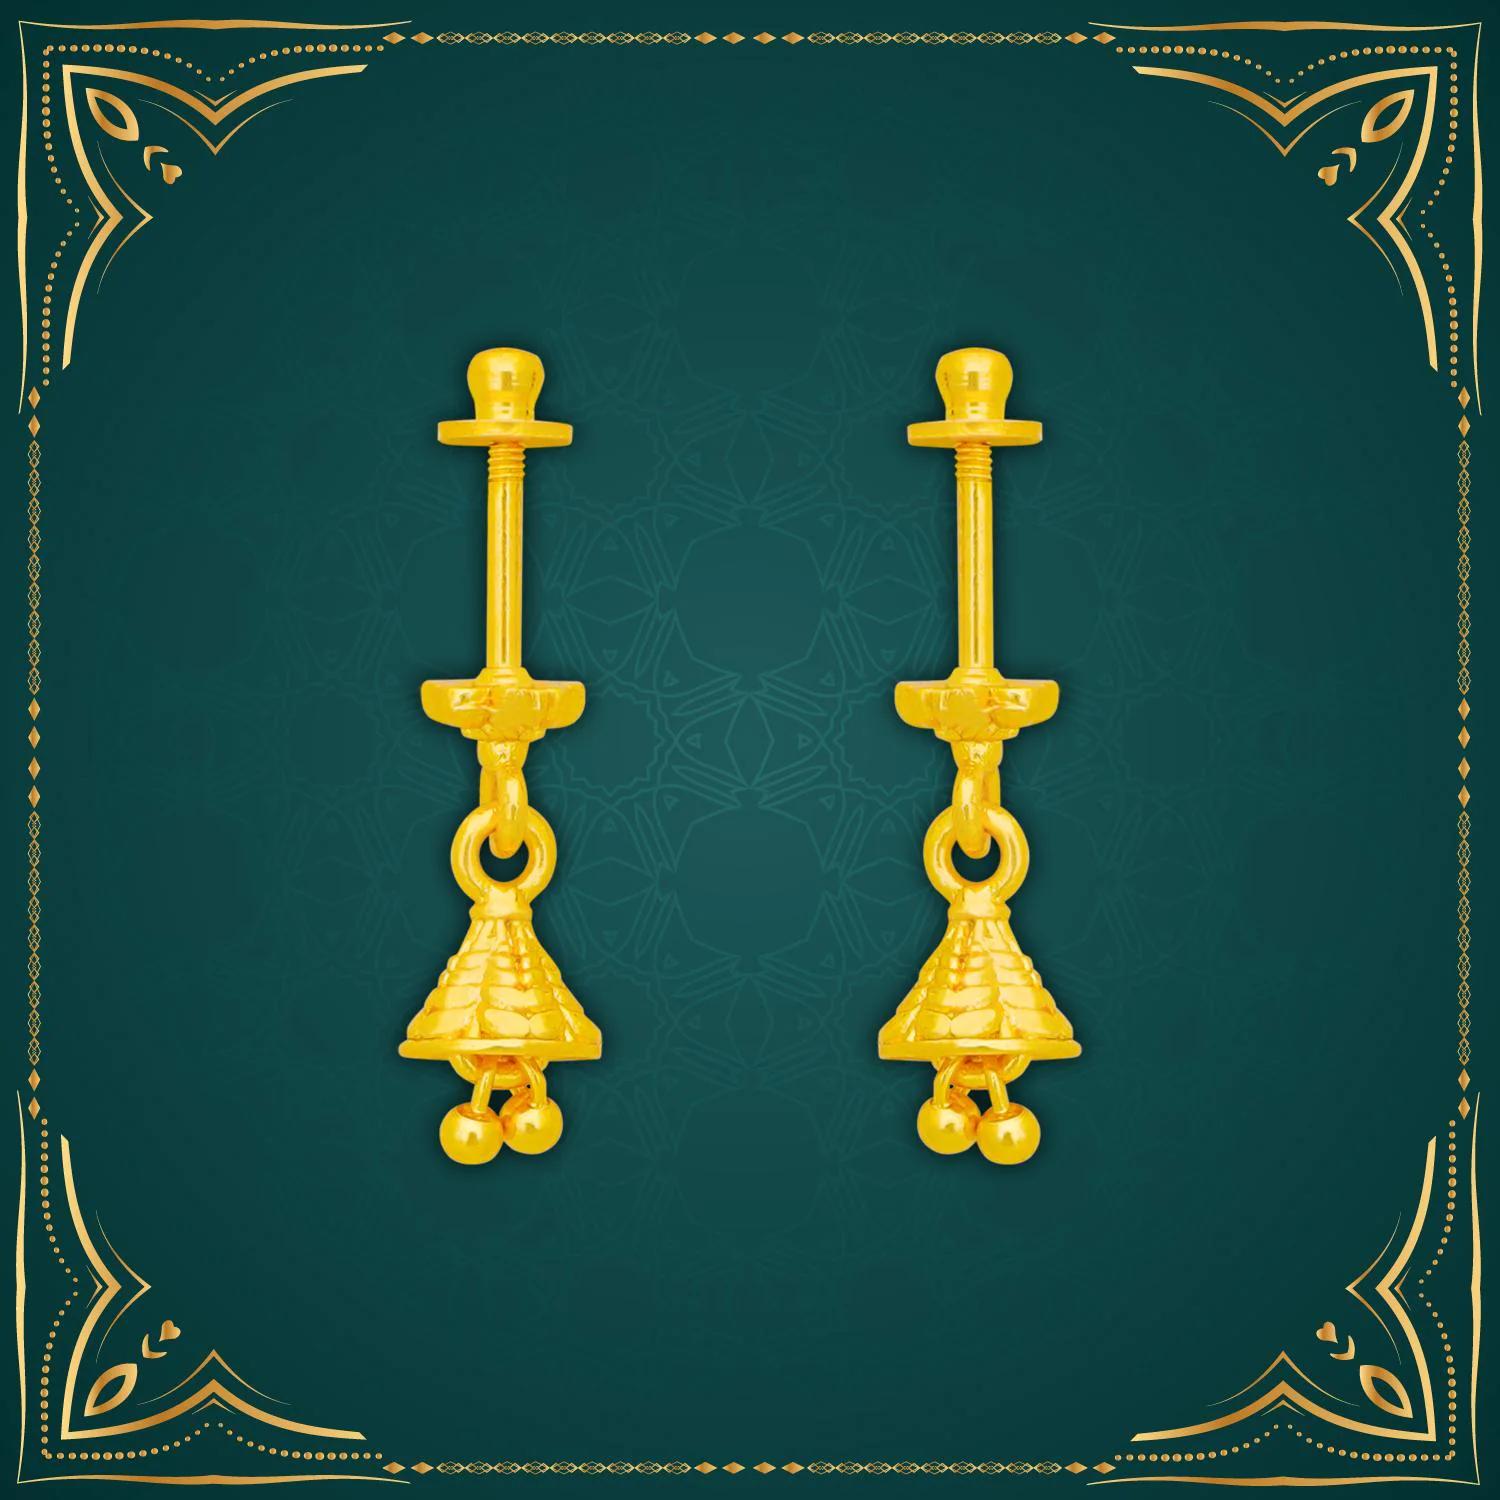
arch fashion Traditional Gold Platted Maharashtrian Bugadi Earrings Collection ERG2077
Type: Earrings
Brand: arch fashion
Price: Rs. 197
arch fashion New 1 grm Maharashtrian Style Bugadi Earrings. Thish Earrings you can Wear On Top of Ear And Add Charm In Your Beautiful Personality. Product is Made With Brass And 1grm micron Plated Wich Is non Allergic To your Beautiful Skin. arch fashion New 1 grm Maharashtrian Style Bugadi Earrings. Thish Earrings you can Wear On Top of Ear And Add Charm In Your Beautiful Personality. Product is Made With Brass And 1grm micron Plated Wich Is non Allergic To your Beautiful Skin.